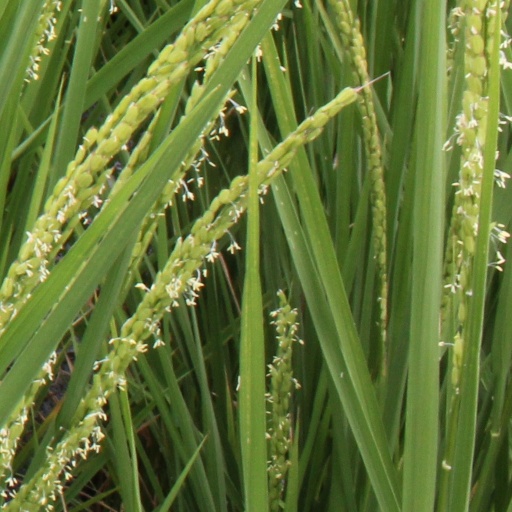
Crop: rice